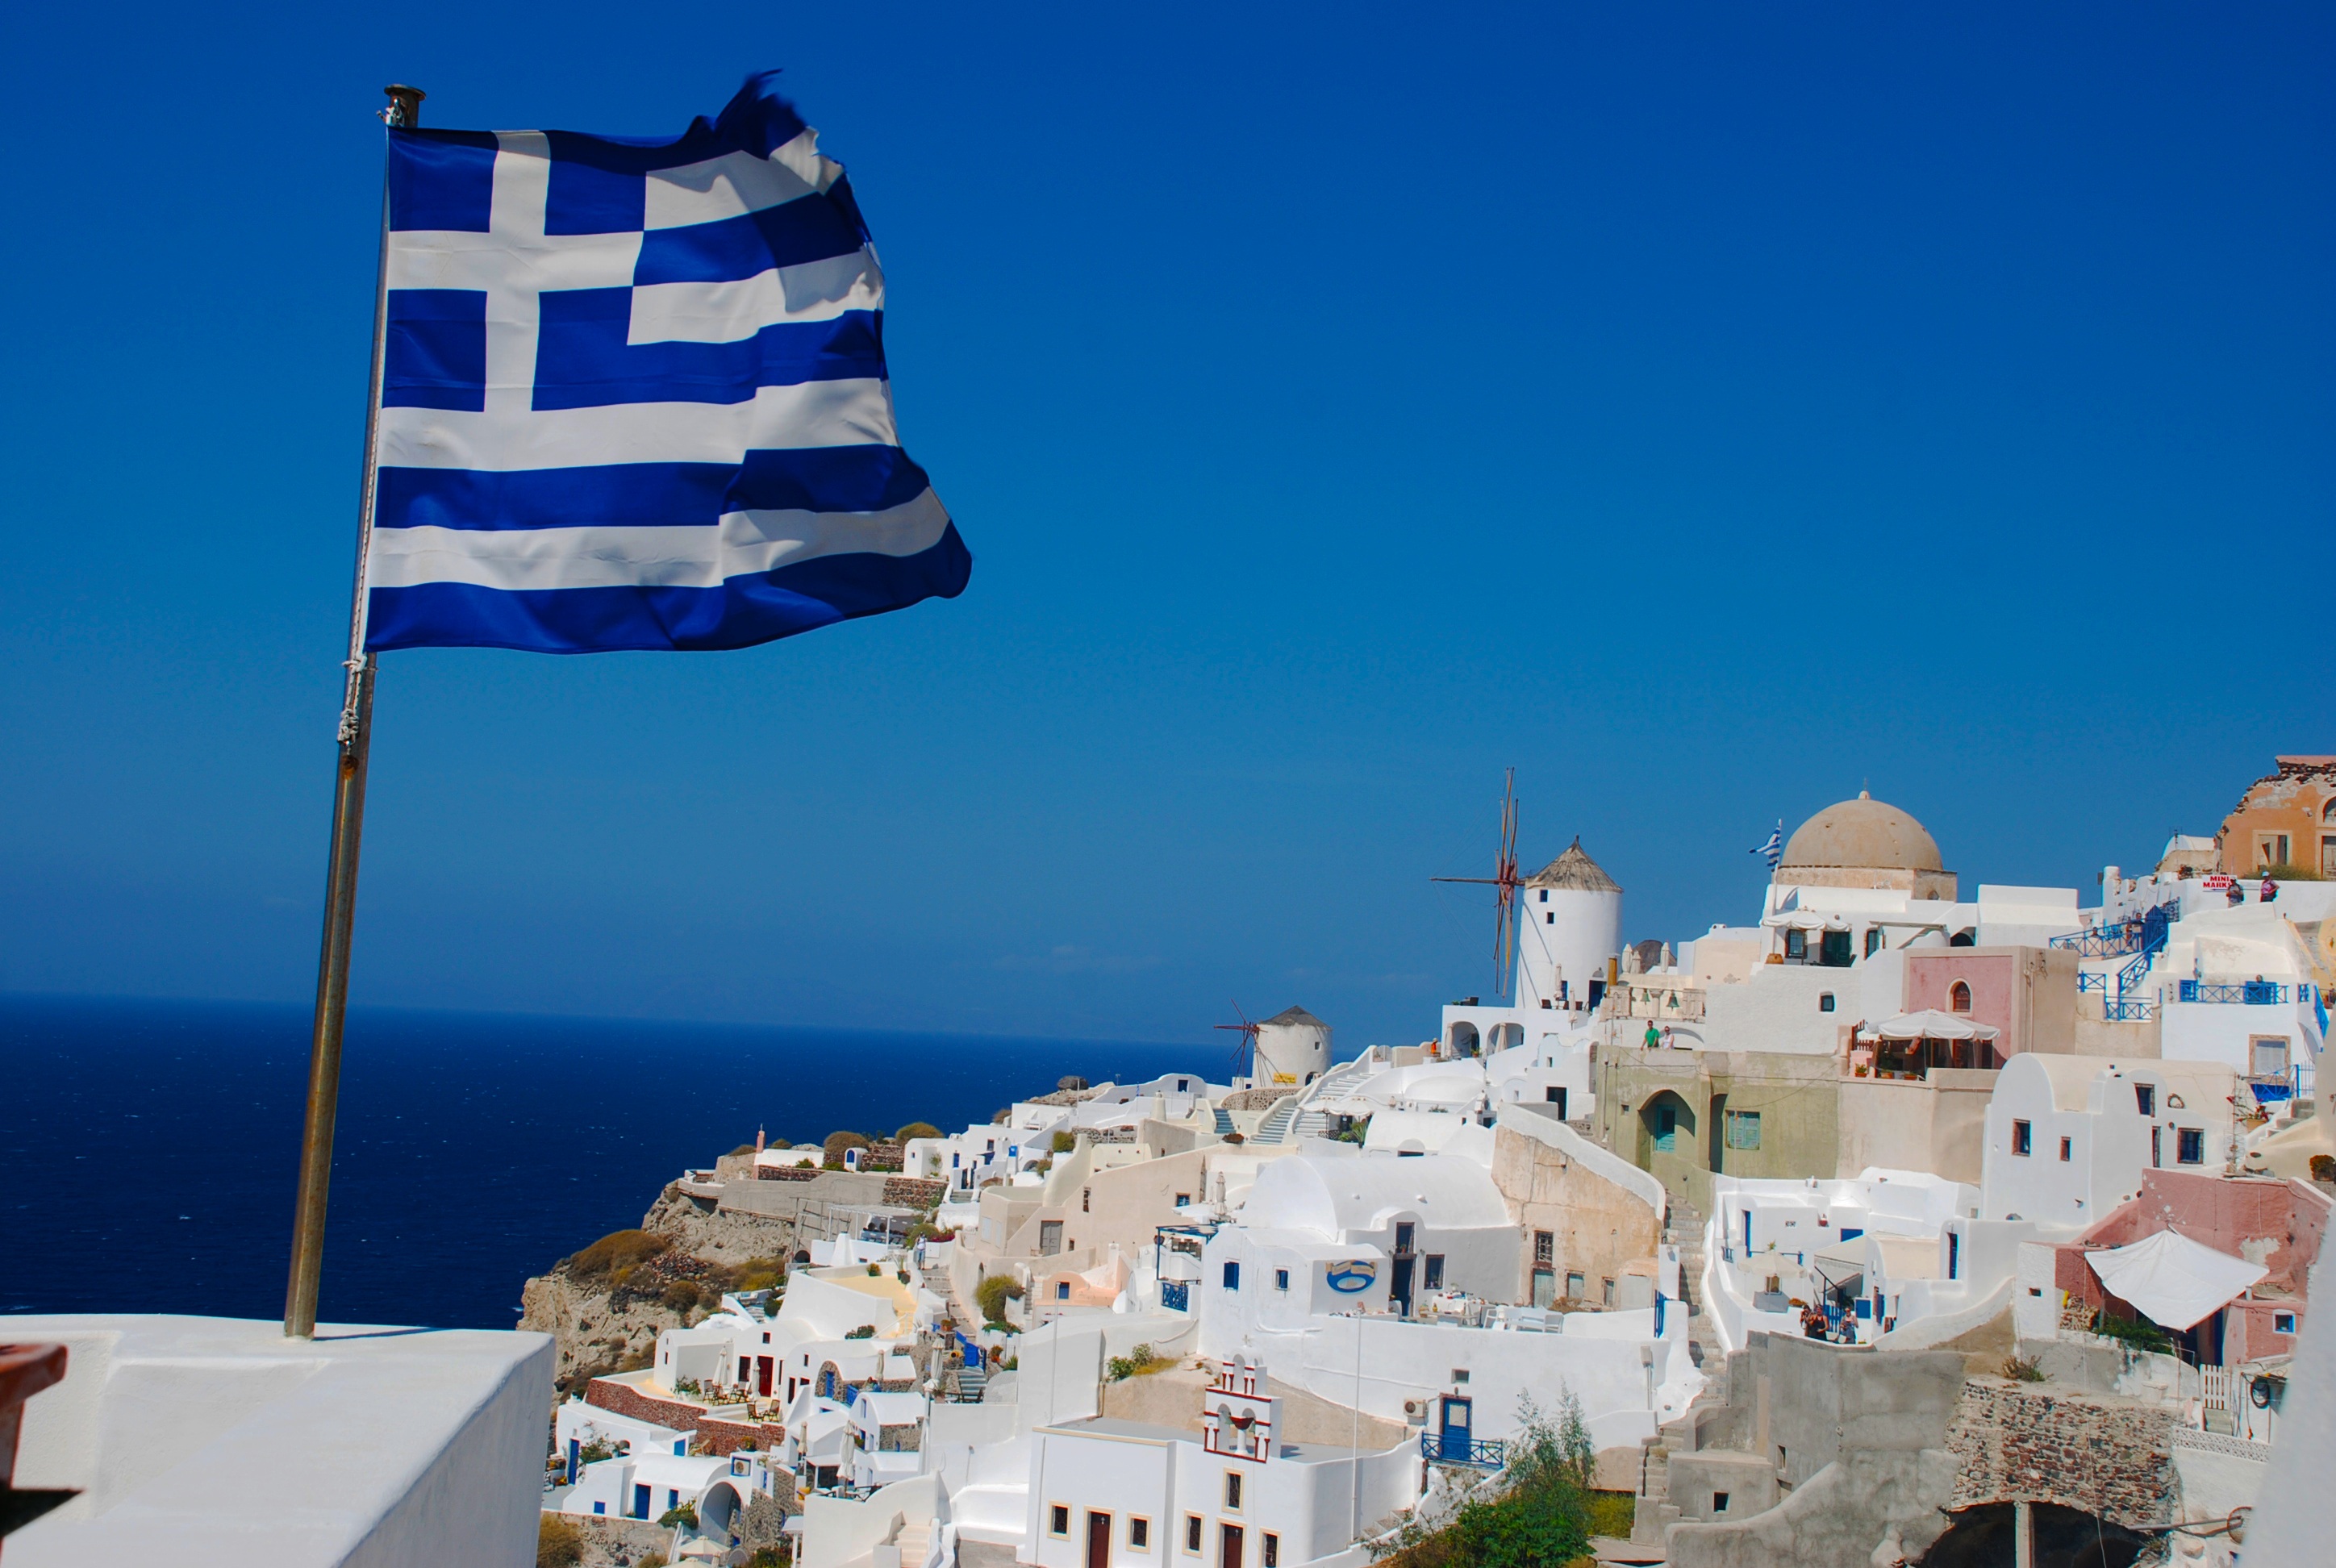
sea, architecture, white, town, windmill, vacation, travel, village, europe, greek, mediterranean, flag, island, blue, santorini, greece, cyclades, aegean, oia